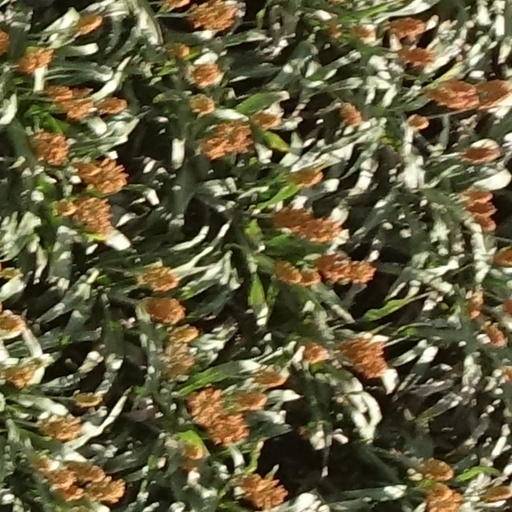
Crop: sorghum